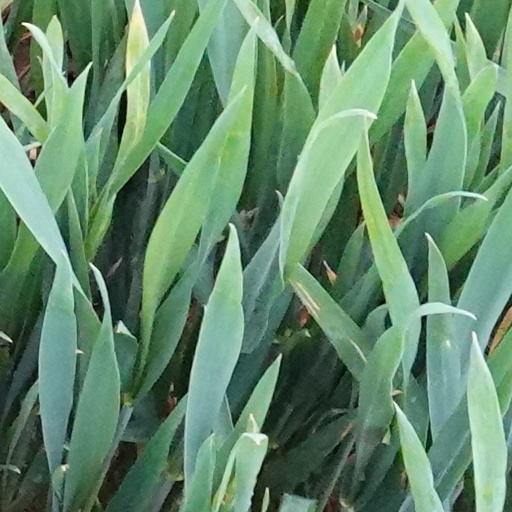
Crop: wheat